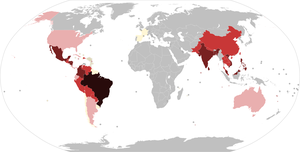
L'épidémie de dengue de 2019-2020 est une épidémie de dengue, causée par le virus de la dengue et transmise par les moustiques du genre Aedes, en particulier Aedes aegypti, qui a provoqué une épidémie chez diversi paesi du Sud-est asiatico, tra cui Filippine, Malaisie, Vietnam, Bangladesh, Pakistan, Thailandia, Singapour e Laos, nonché in diversi paesi dell'America Latina come Brasile, Messico, Colombie, la maggior parte dall'America centrale, dal Perù, dalla Bolivia, dal Paraguay, dall'Ecuador et dal nord dell'Argentina.
La dengue est la plus fréquente et la plus répandue des arboviroses ou infections virales transmises par des arthropodes. Elle est due aux virus de la dengue, de la famille des Flaviviridae, transmis à l'être humain par l'intermédiaire d'un moustique diurne, principalement Aedes aegypti, puis Aedes albopictus.